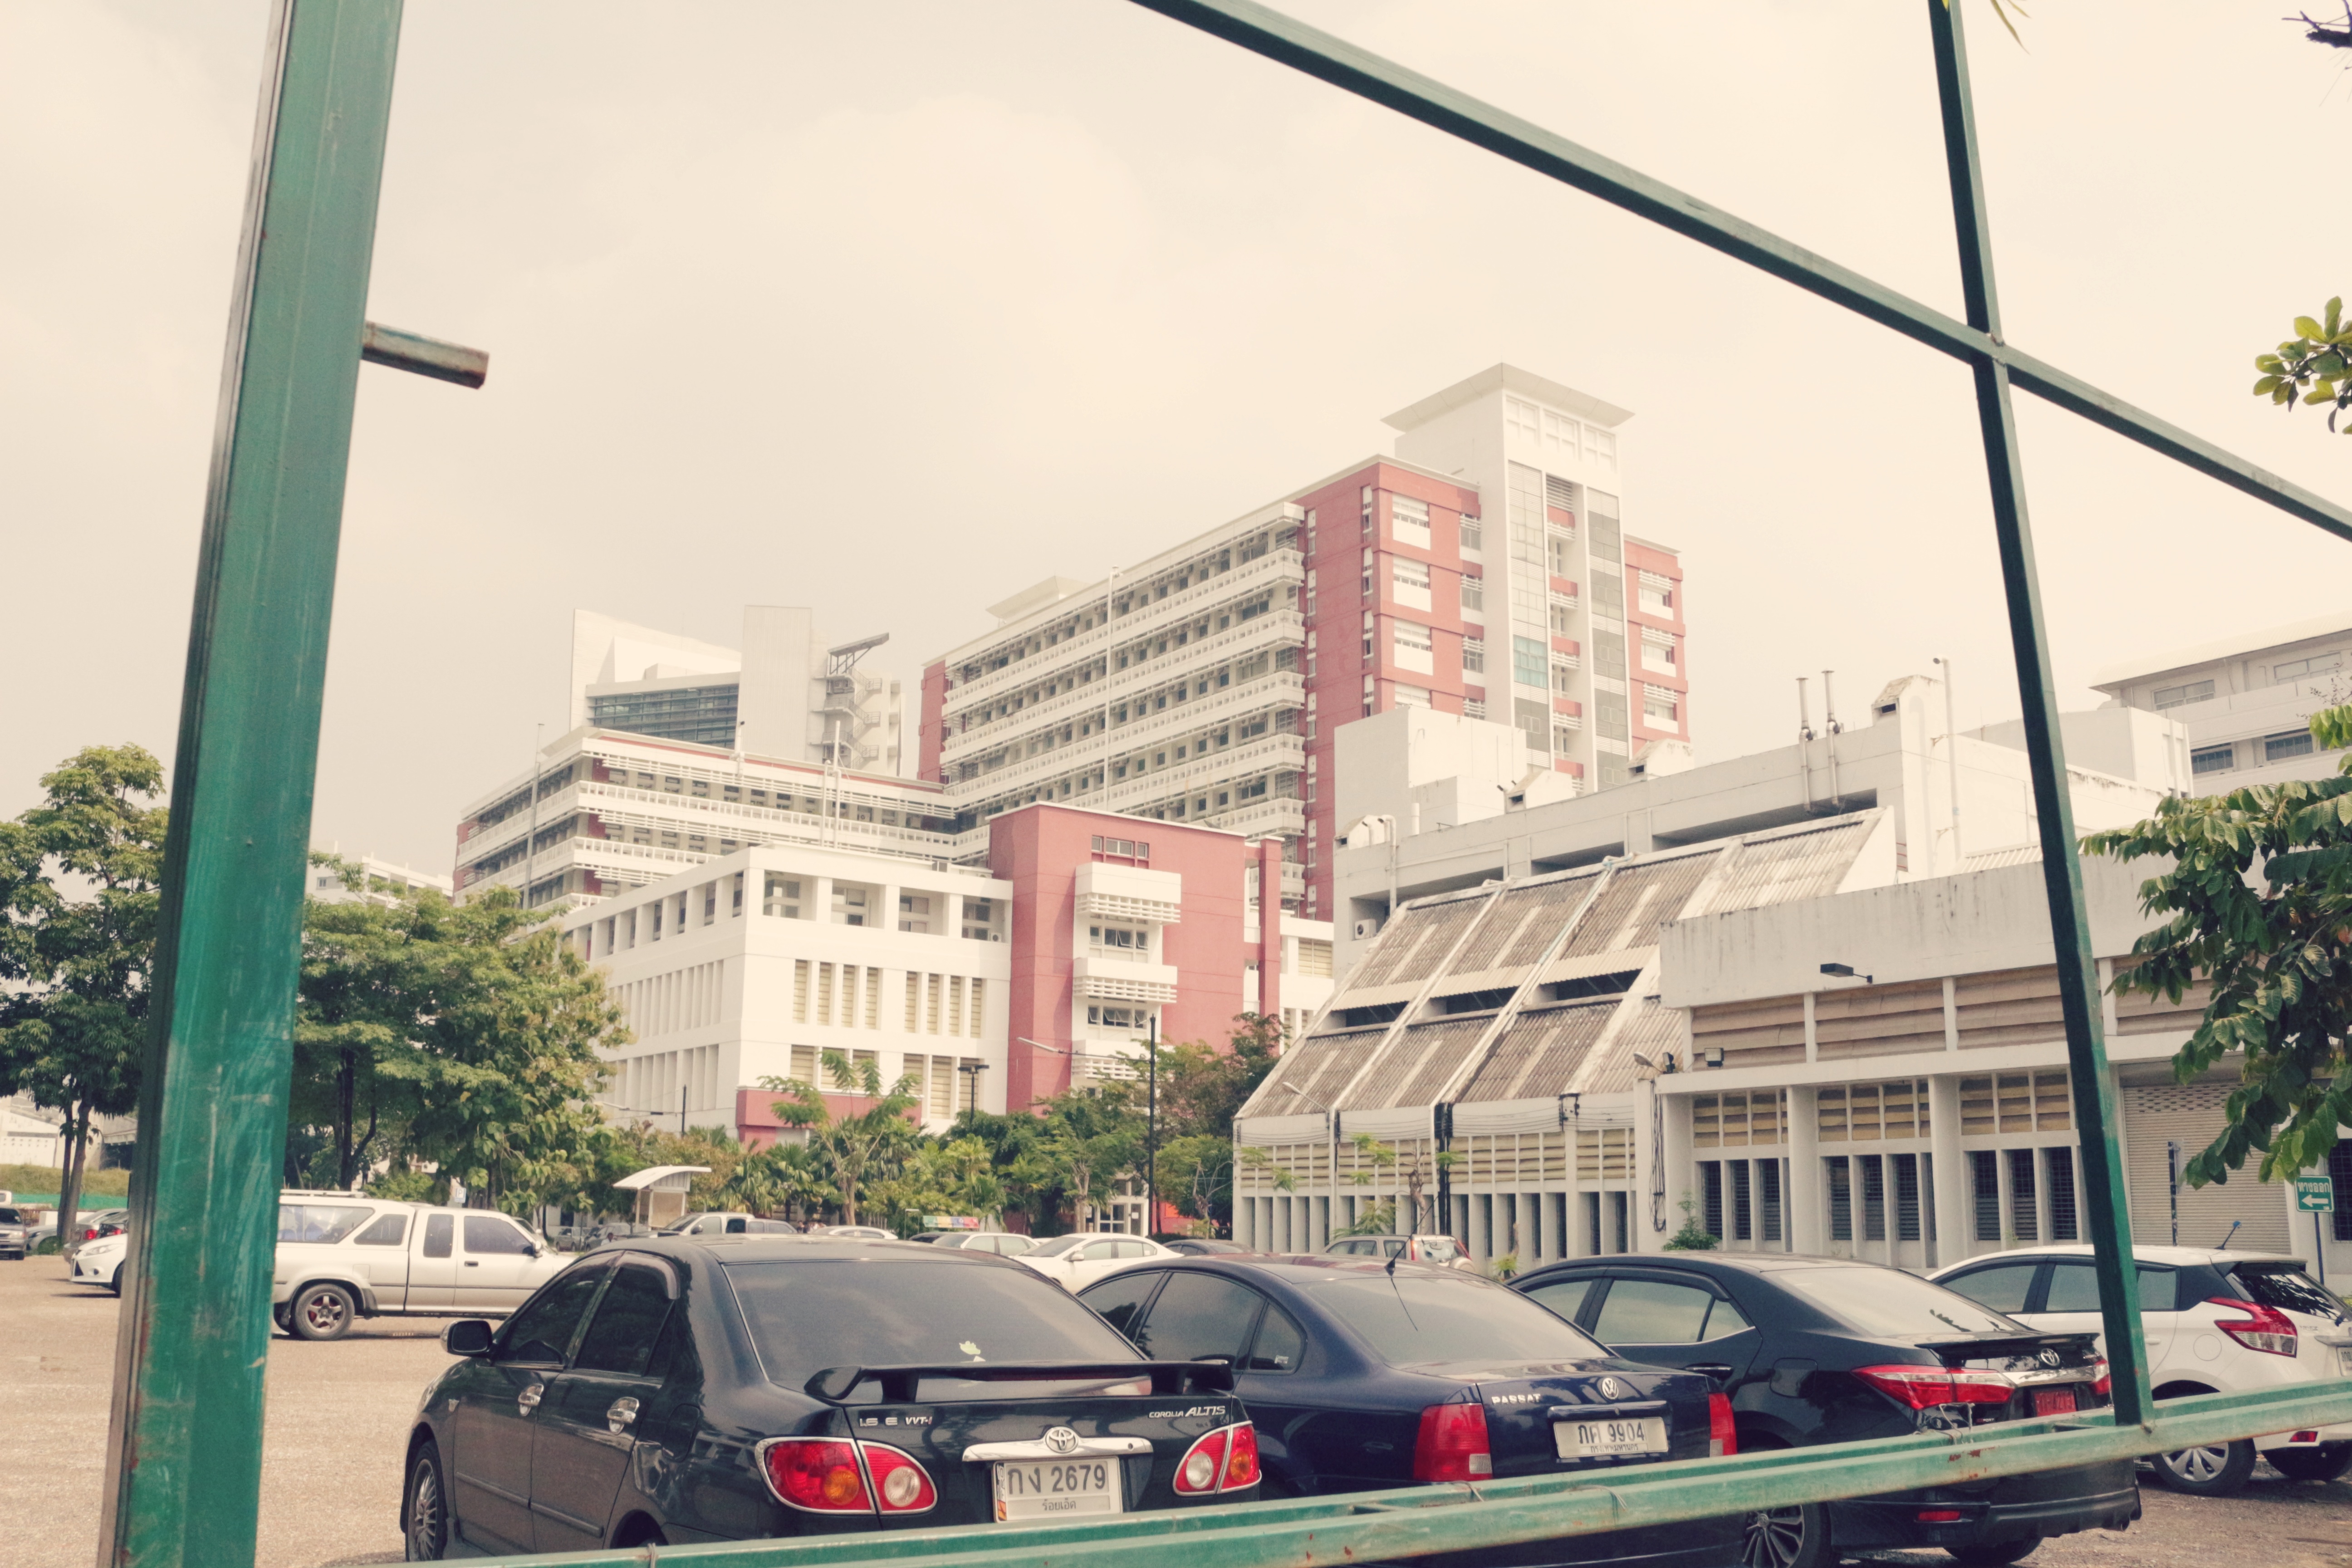
traffic, overpass, downtown, transport, vehicle, public transport, neighbourhood, residential area